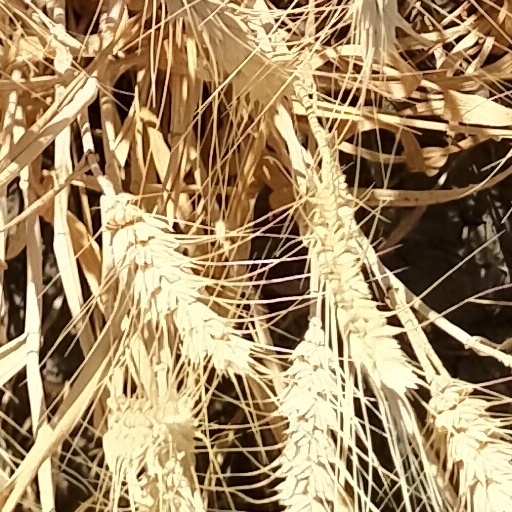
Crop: wheat